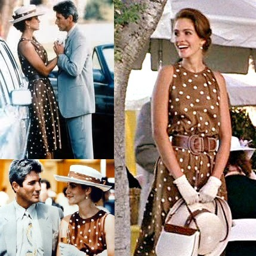
all pretty women should attend a polo match at least once in their life !